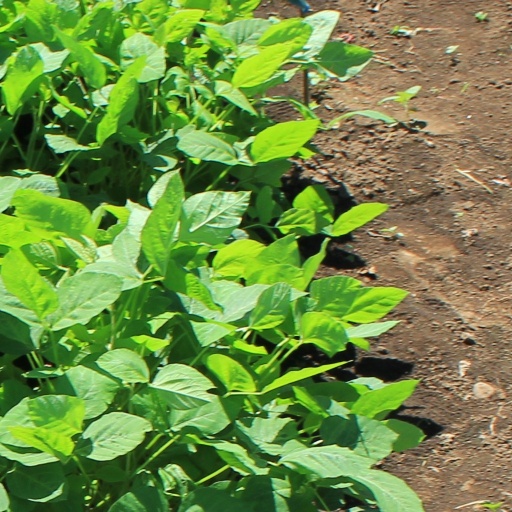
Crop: soybean